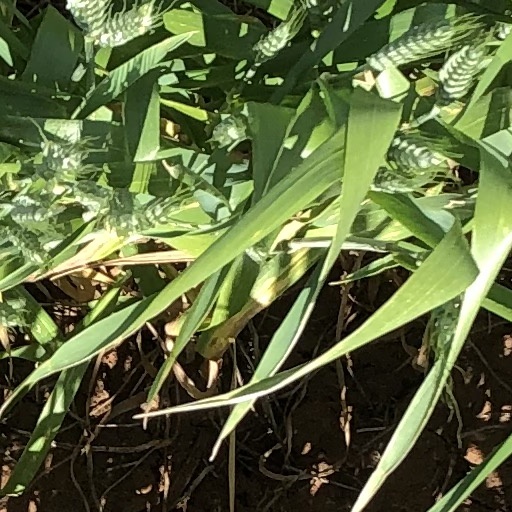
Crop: wheat